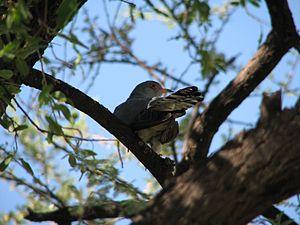
Le Coucou africain est une espèce de coucous, oiseaux de la famille des Cuculidae. C'est une espèce monotypique, considérée par certains auteurs comme une sous-espèce du Coucou gris.